Ernest Nister

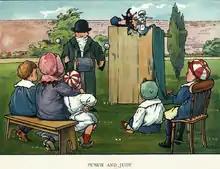
NisterLetspretend-11

Ernest Nister (1841–1906) was a German publisher and printer of movable books for children and paper ephemera such as greeting cards, post cards and calendars. He was born in Darmstadt, Germany and later had an office in London. He refined the techniques used in the design of "magic windows", "dissolving picture" and pop-up books, publishing them from his firm in Nuremberg, a toy-making center of the 19th century.